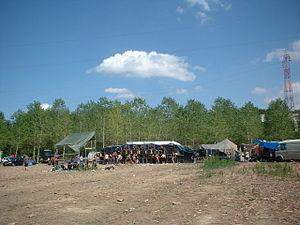
C'est dans le cadre du festival de musique électronique et de musique techno, le Teknival de Carnoët baptisé Tek' Noz 2005, qui se déroule du 24 au 27 juin 2005, que naît l'affaire Mathilde Croguennec. Lors de la première rave party internationale autorisée par les pouvoirs publics en France, Mathilde Croguennec sera retrouvée morte, assassinée, sur le site du festival sur les communes de Carnoët et de Plourac'h dans les Côtés d'Armor en Bretagne, où 40 000 festivaliers se retrouvaient dans une zone champêtre et forestière de 60 hectares réquisitionnée pour cette occasion.1 000 gendarmes sont dépêchés sur place pour assurer la sécurité des biens et des personnes.
Un teknival, contraction de techno et de festival, est un rassemblement de plusieurs sound systems qui peuvent venir librement installer leur « son » pendant plusieurs jours consécutifs. C'est la présence de plusieurs sound systems mais surtout la durée de la fête qui fait la différence entre une free party et un teknival, cependant il est possible de voir plusieurs « sons » dans une free party qui dure 24 heures. Ce type d'événement rassemble généralement plusieurs milliers de teufeurs et ne se limite pas au pays où ils se tiennent, les participants étant prêts à faire plusieurs centaines voire des milliers de kilomètres pour y participer.